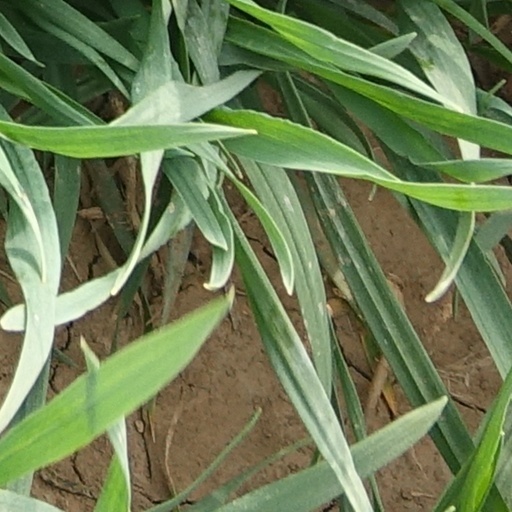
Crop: wheat